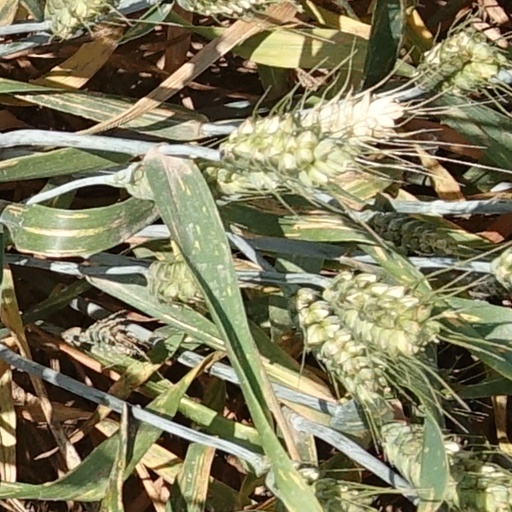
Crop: wheat